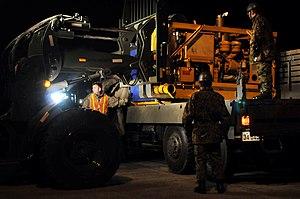
L'accident nucléaire de Fukushima, également désignée comme la catastrophe nucléaire de Fukushima, est un accident industriel majeur qui a débuté au Japon, à la suite du tsunami consécutif au séisme du 11 mars 2011.
Cet article relate les faits qui se sont produits dans la centrale nucléaire de Fukushima au Japon, après avoir été endommagée par le séisme du 11 mars 2011, de magnitude 9,1, qui a dévasté le nord-est de l'île de Honshū, et/ou le Tsunami engendré par ce séisme.